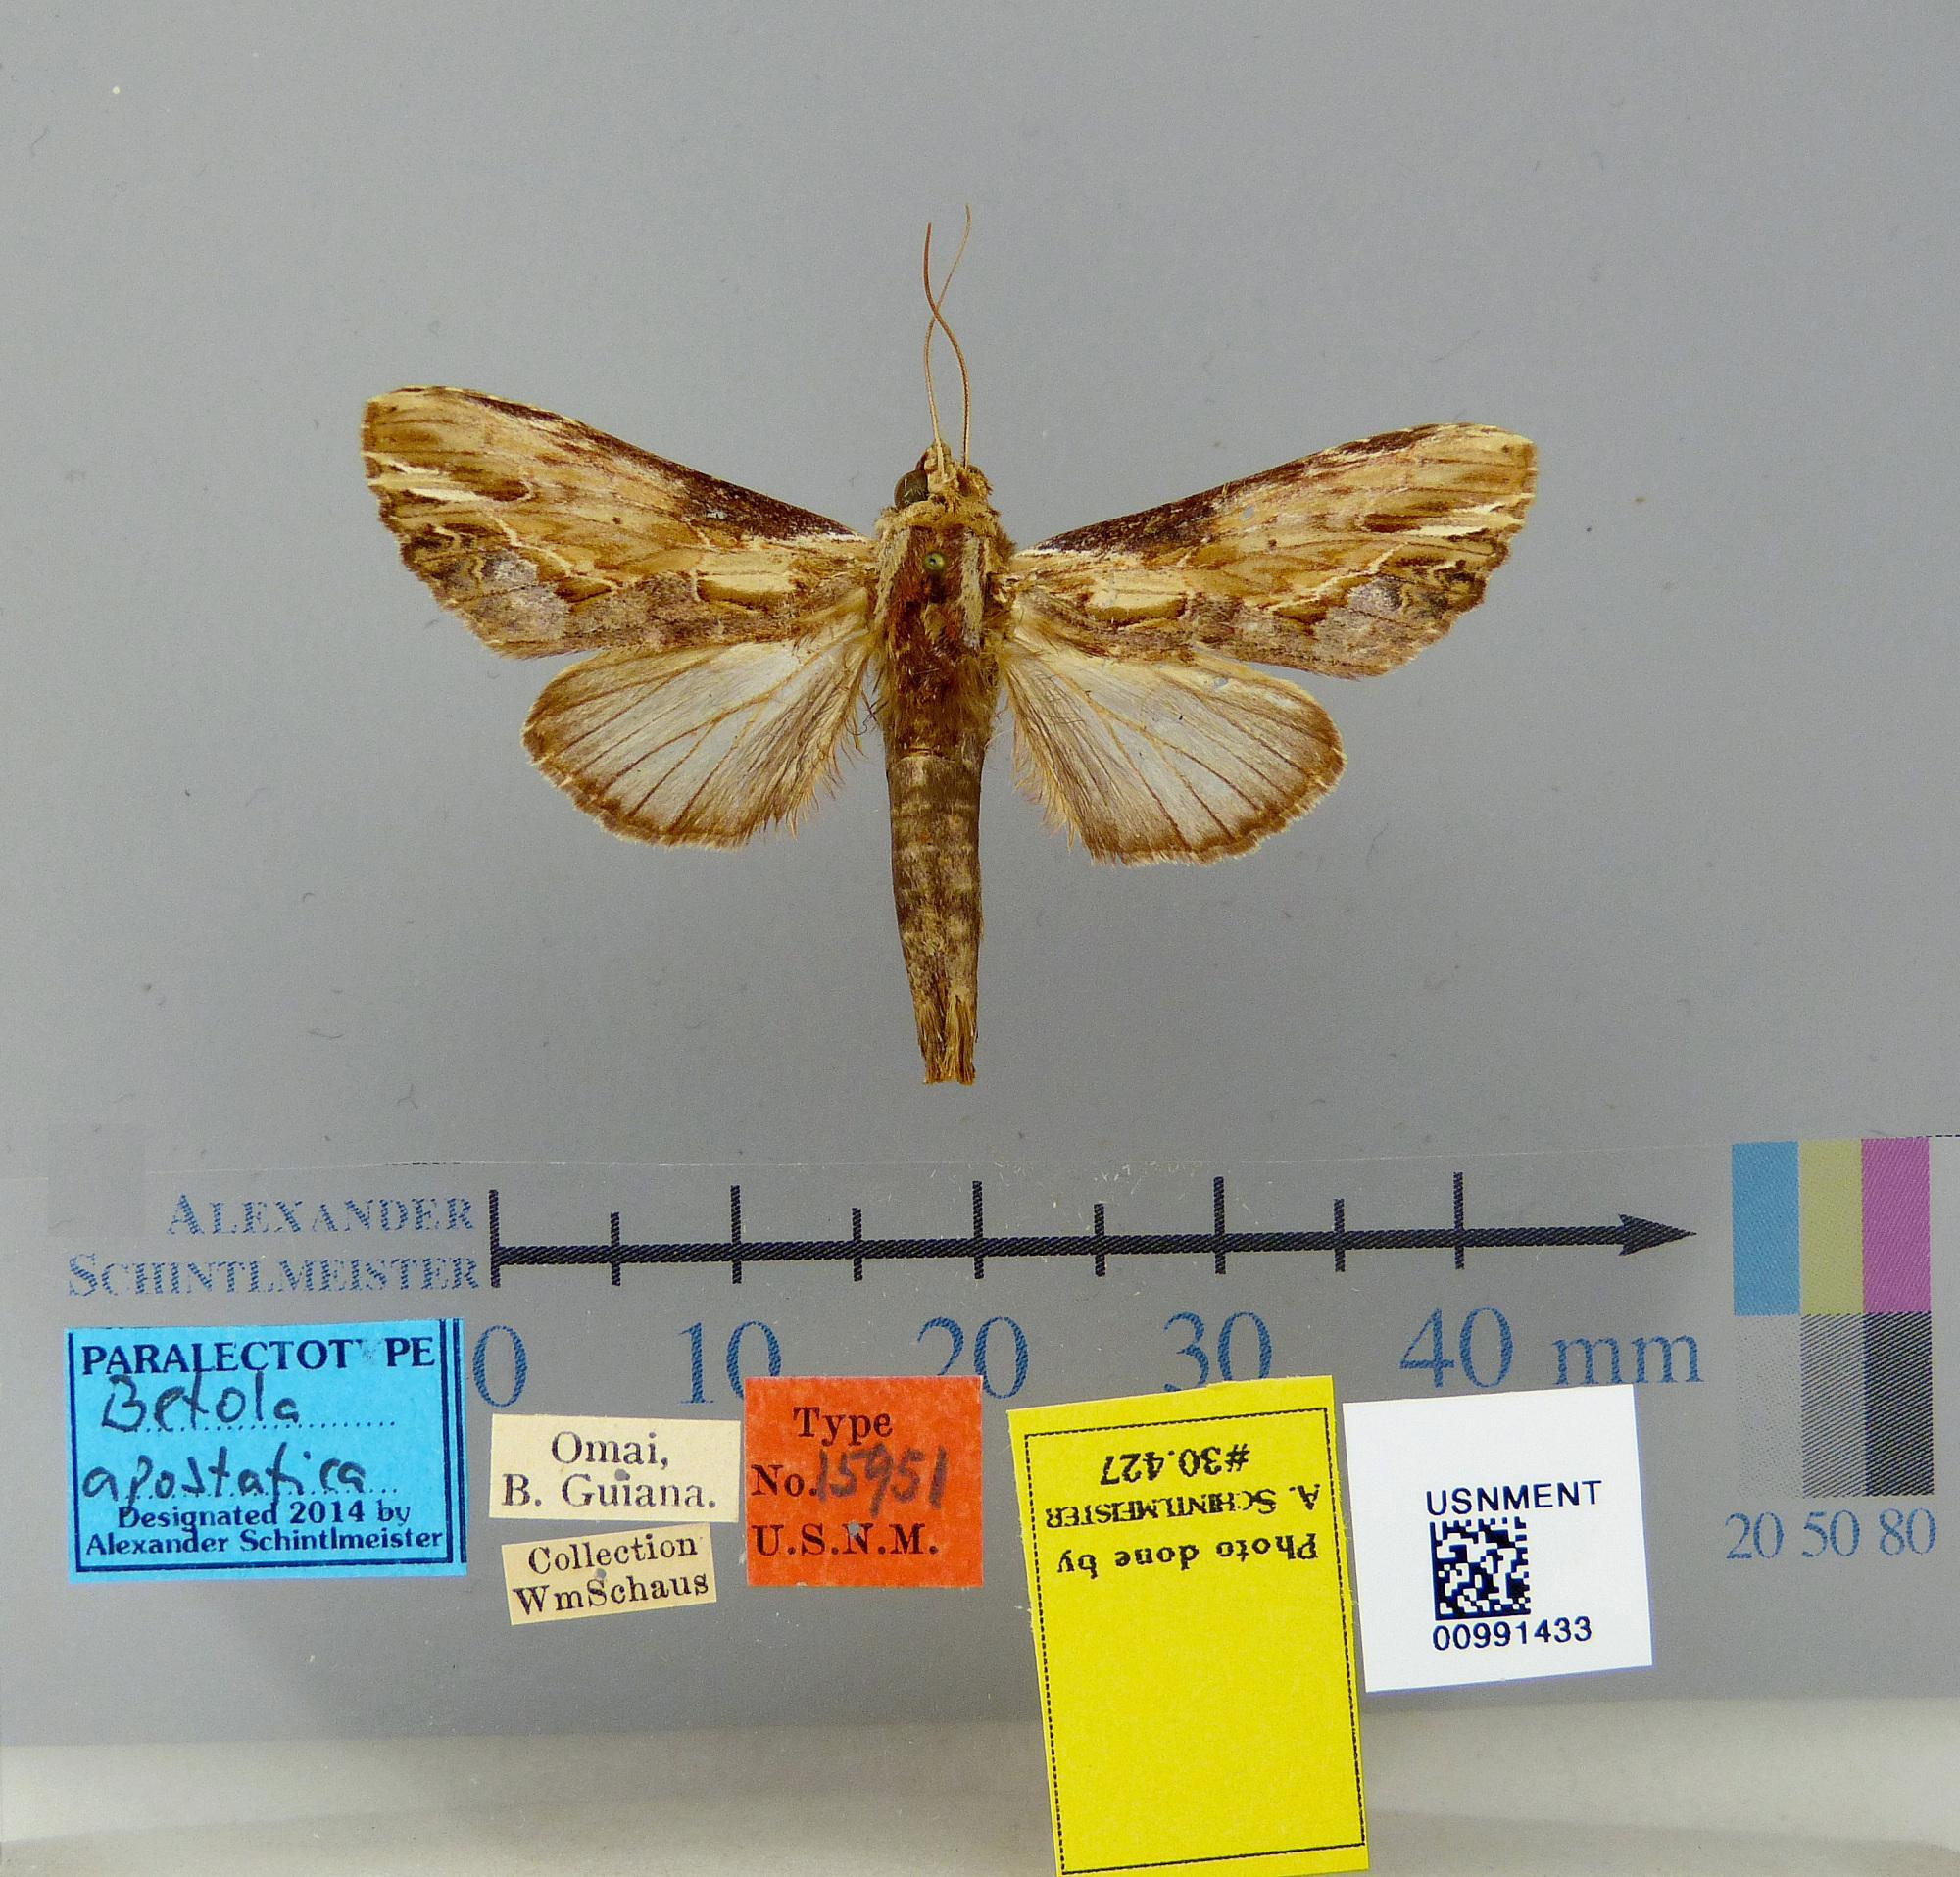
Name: Betola apostatica
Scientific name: Betola apostatica Dyar, 1915
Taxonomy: Animalia, Arthropoda, Insecta, Lepidoptera, Notodontidae
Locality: St. Jean Maroni, French Guiana